Arthur Voaden Secondary School

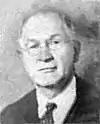
The founder, Dr. Arthur Voaden

Originally named as simply Arthur Voaden Vocational School, it was one of the first vocational schools in Ontario. It was constructed in a time where secondary school was considered a privilege, and was meant for those entering university or white-collar jobs. Arthur Voaden, M. D., a native of nearby Talbotville, was a man that wanted to give educational opportunities to all. Initiating this project to build AVS as one of few "down-graded" vocational schools around did create some friction, with debate over the Flora Street site, and the fears of costs. However, after a year of construction, the doors were opened in September 1926. It did struggle in its early years, especially due to the Great Depression, when employment was scarce, and even trained and experienced workers had difficulty. It did slowly gain acceptance, and proved invaluable during World War II. The war made for a manpower shortage to a point where even second and third year students were plucked from the school to fill the void. The school created special twelve-week courses to train adults for war work, and war emergency classes were made available year-round.